Small nucleolar RNA Z43

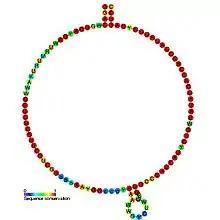
Predicted secondary structure and sequence conservation of snoZ43

In molecular biology, Small nucleolar RNA Z43 is a non-coding RNA (ncRNA) molecule which functions in the modification of other small nuclear RNAs (snRNAs). This type of modifying RNA is usually located in the nucleolus of the eukaryotic cell which is a major site of snRNA biogenesis. It is known as a small nucleolar RNA (snoRNA) and also often referred to as a guide RNA.